Lillie Keenan

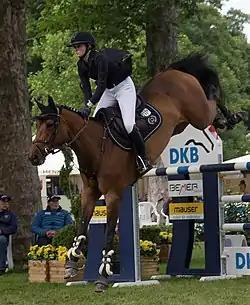
Keenan and Chaccolette

After moving her training to Heritage Farm, Keenan quickly began showing. She spent a few months competing in the children's pony hunters before moving up to the regular pony hunters. At her first attendance at the USEF Pony Finals in 2005, Keenan and the small pony, Dreamworks, were reserve champion in the regular small division, while in 2006 she was reserve champion in the Washington International Horse Show Pony Equitation Final. In 2007, Keenan won all the championships in the regular pony hunter divisions at Pony Finals, winning the small championship on Blackberry, the medium championship and overall grand championship on Enchanted Forest, and the large championship and overall reserve grand championship on Vanity Fair. The following year, Keenan won five out of the six championships at Pony Finals, taking championships home in every division except the regular small pony hunters. She claimed overall grand champion on Neverland, and overall green grand champion on Sparkle Plenty. She was also reserve champion in the USEF Pony Medal Finals on High Cotton.